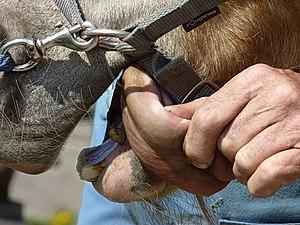
Langue d'un cheval, photo prise en Belgique.
La langue du cheval, comme chez la plupart des mammifères, est de couleur rose, et constitue l'organe du goût. La pratique de l'équitation implique son contact potentiel avec un mors, et donc des précautions pour éviter d'éventuelles blessures sur cet organe hautement sensible.